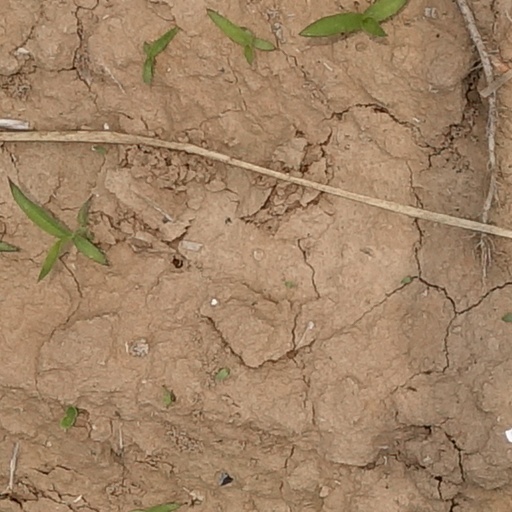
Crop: wheat